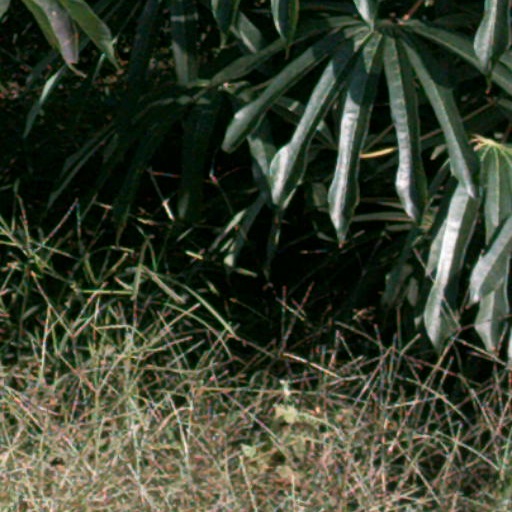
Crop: cassava